K-stability

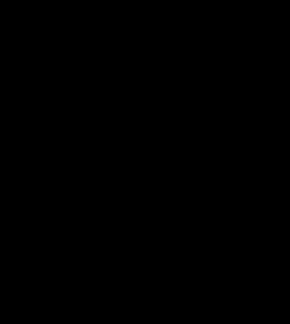
The moment polytope of the first Hirzebruch surface.

The measure formula_188 on the horizontal and vertical boundary faces of the polytope are just formula_215 and formula_216. On the diagonal face formula_217 the measure is given by formula_218. Consider the convex function formula_219 on this polytope. Then